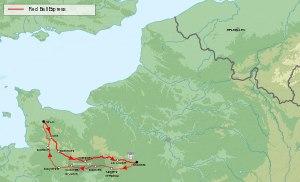
Lors de la Seconde Guerre mondiale, le Red Ball Express est un important système de convoyage routier mis en œuvre par les forces alliées après la percée marquant la fin de la bataille de Normandie. Il reposait sur un itinéraire en boucle à sens unique entre Cherbourg et Chartres puis, avec l'avancée du front, étendu en deux branches vers le nord et l'est de la France. Ce système a fonctionné du 25 août 1944 au 16 novembre 1944 et la remise en service du port d'Anvers. Le terme Red Ball provient du vocabulaire ferroviaire américain et s'applique au transport express. Le nom de Red Ball Express est parfois utilisé dans un sens plus étendu en faisant référence à l'ensemble des transports routiers militaires alliés en Europe de l'Ouest.